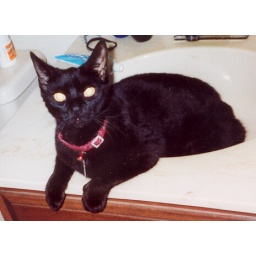
cat in a sink